The StoryTeller (TV series)

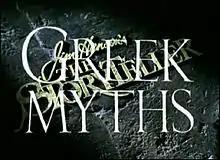
Title card for "The StoryTeller: Greek Myths"

The StoryTeller: Greek Myths is a four episode follow-up, with a different storyteller (Michael Gambon) paired with the same dog (again performed and voiced by Brian Henson). This second series was produced by Jim Henson in 1990, beginning shortly before he died and continuing after his death. A US broadcaster could not be found, NBC having deemed the original episodes too strong for children, and refused to run them as a separate series. It remained unaired in the US until the entire 13 episode series was rerun in 1997 by HBO. The four episodes first aired in the Netherlands in April 1991, and the UK in December 1991. Written by Nigel Williams, the spin-off series follows a new storyteller recounting tales from Greek mythology, while his dog interjects with commentary and questions. The two explore underground ruins, uncovering artefacts that prompt the stories along the way.